Academia Belgica

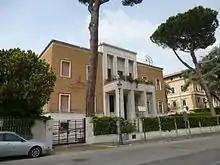
Façade of the Academia Belgica

The Academia Belgica is an academic organization. The goal of the Academy is to promote the cultural, scientific and artistic cooperation between Italy and Belgium.